Corey Enright

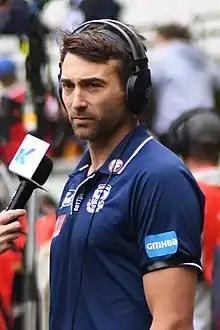
Enright with Geelong in April 2019

Corey Enright (born 14 September 1981) is a former professional Australian rules footballer who played for the Geelong Football Club in the Australian Football League (AFL). He has played the third-most games for . Enright is currently defence coach at St Kilda, after coaching at Geelong from 2017 to 2020.